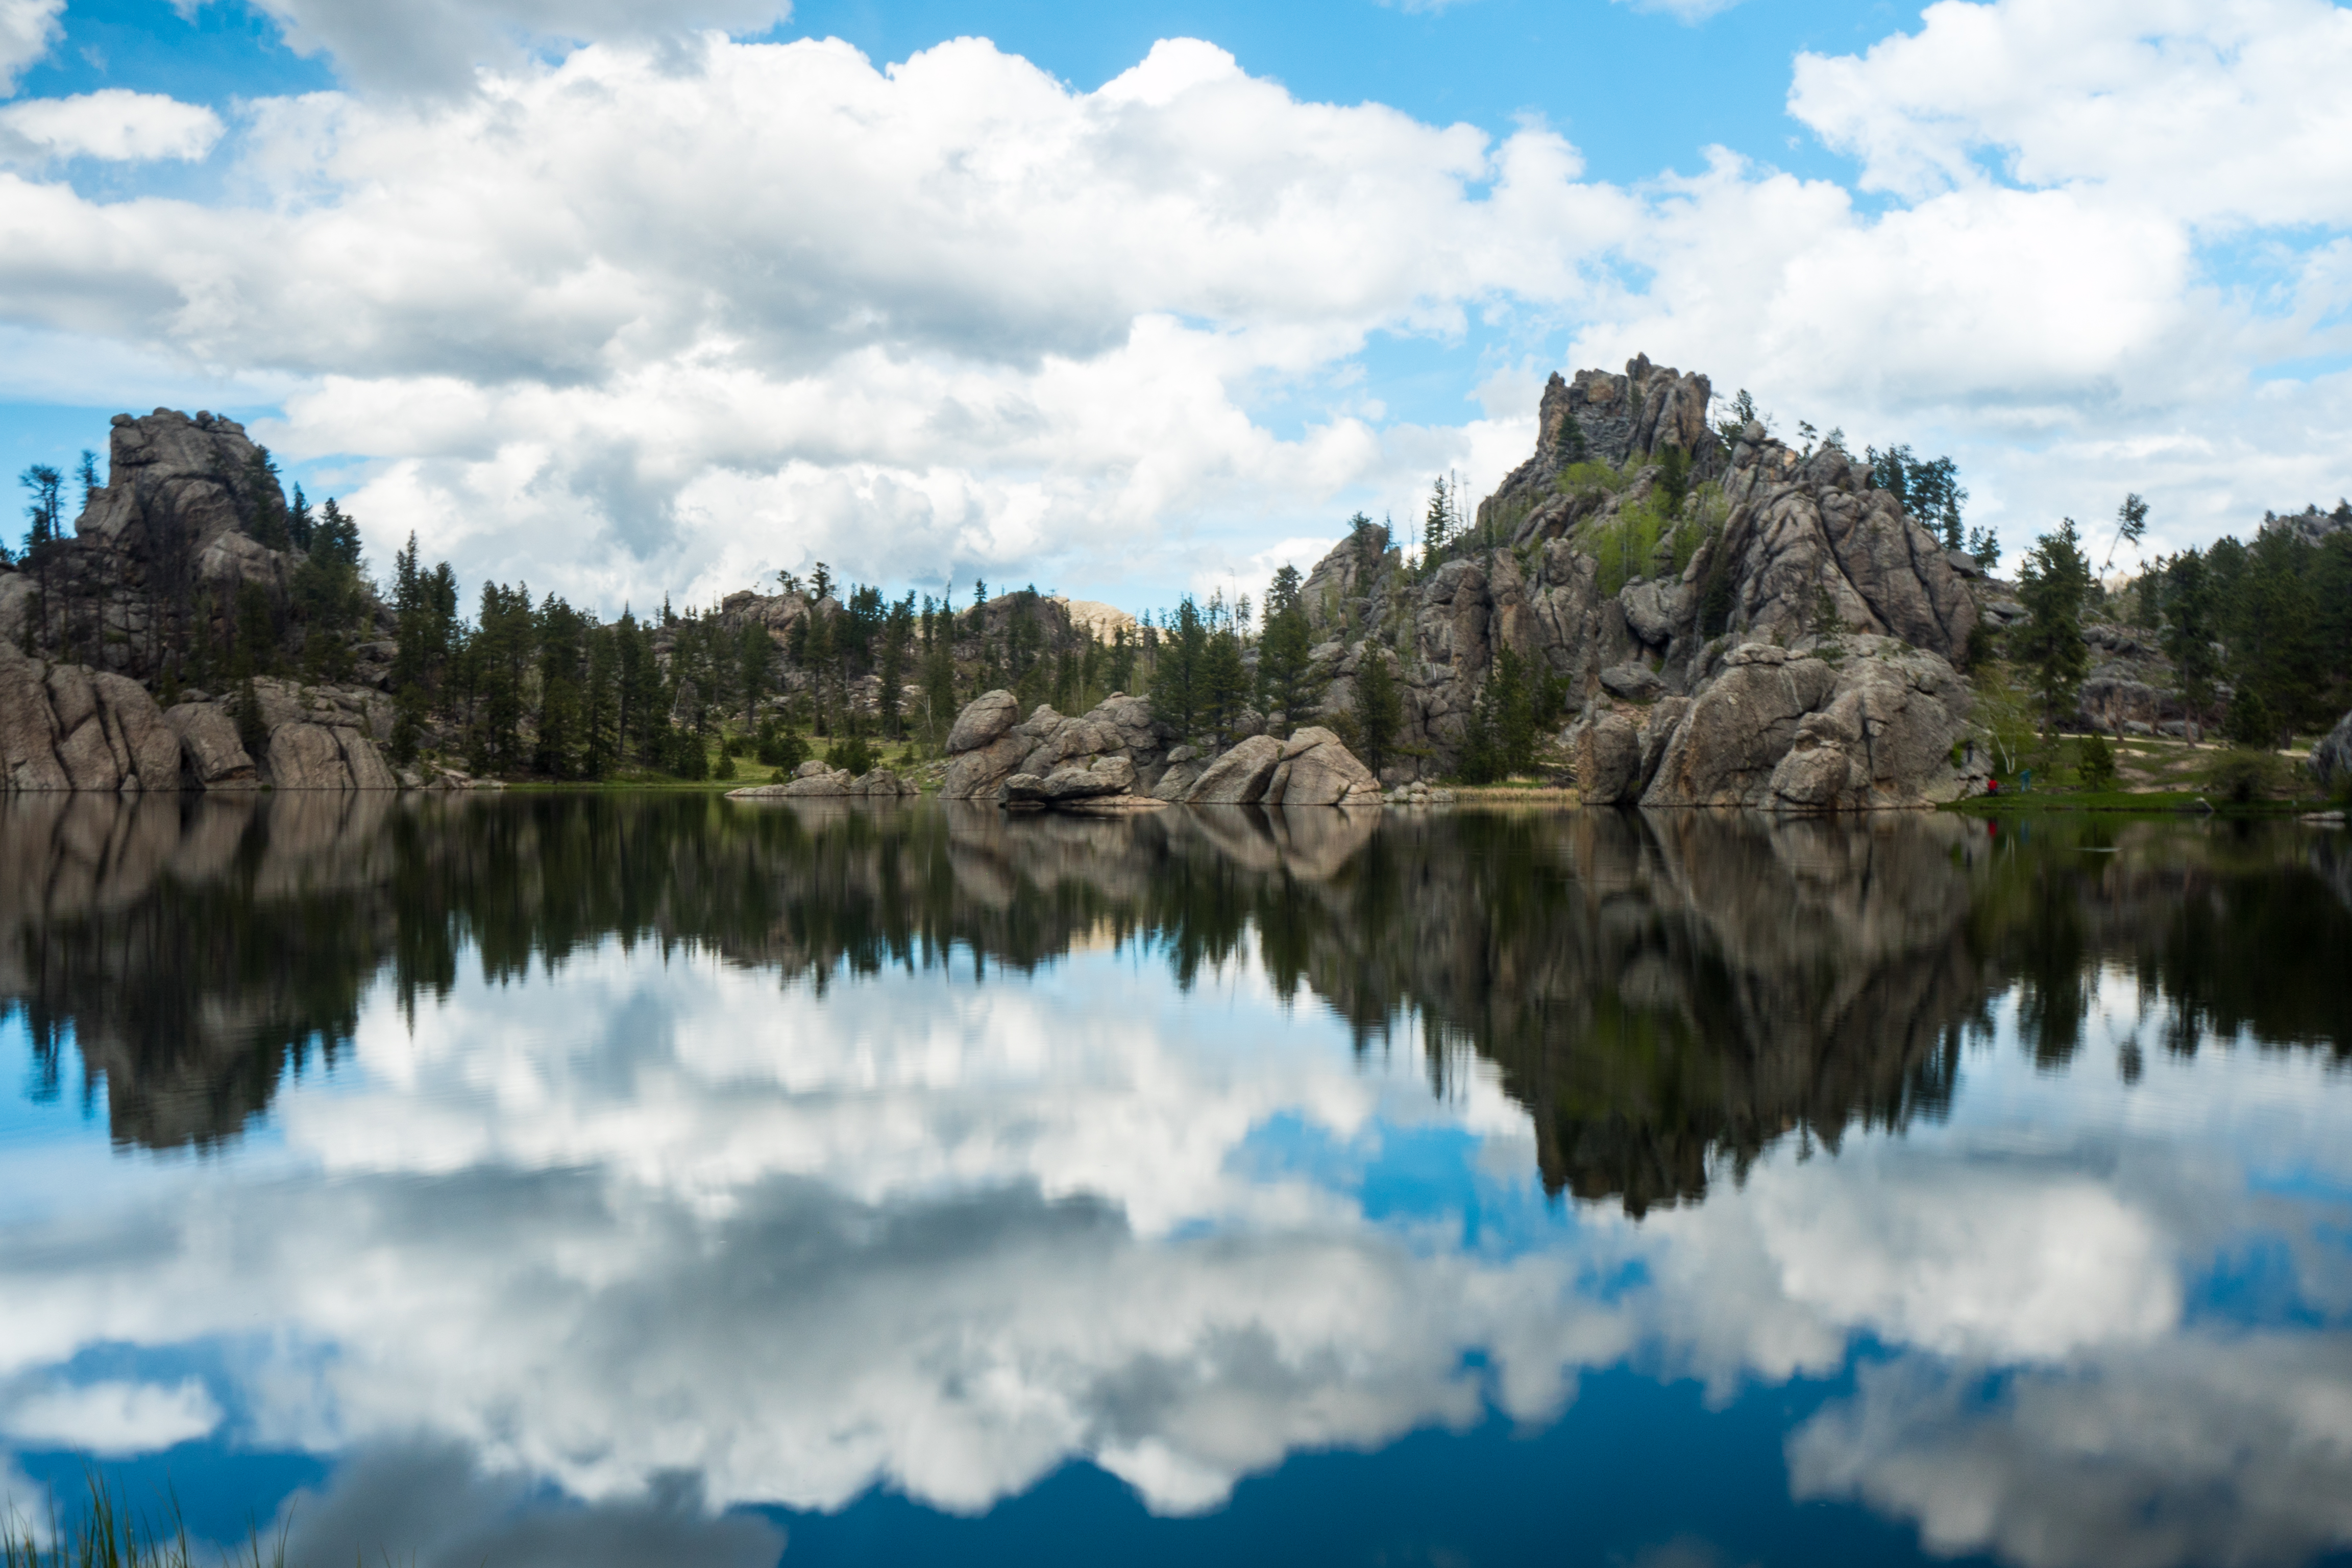
landscape, sea, tree, water, nature, rock, wilderness, mountain, cloud, sky, lake, river, mountain range, reflection, rocky, reservoir, body of water, trees, rocks, loch